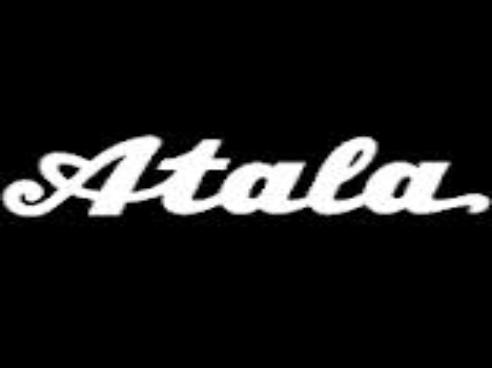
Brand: Atala
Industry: Transportation